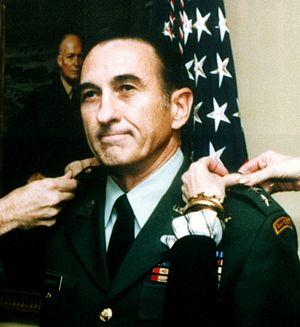
La 8ᵉ armée des États-Unis commande toutes les troupes de l'armée de terre des États-Unis basées en Corée du Sud.